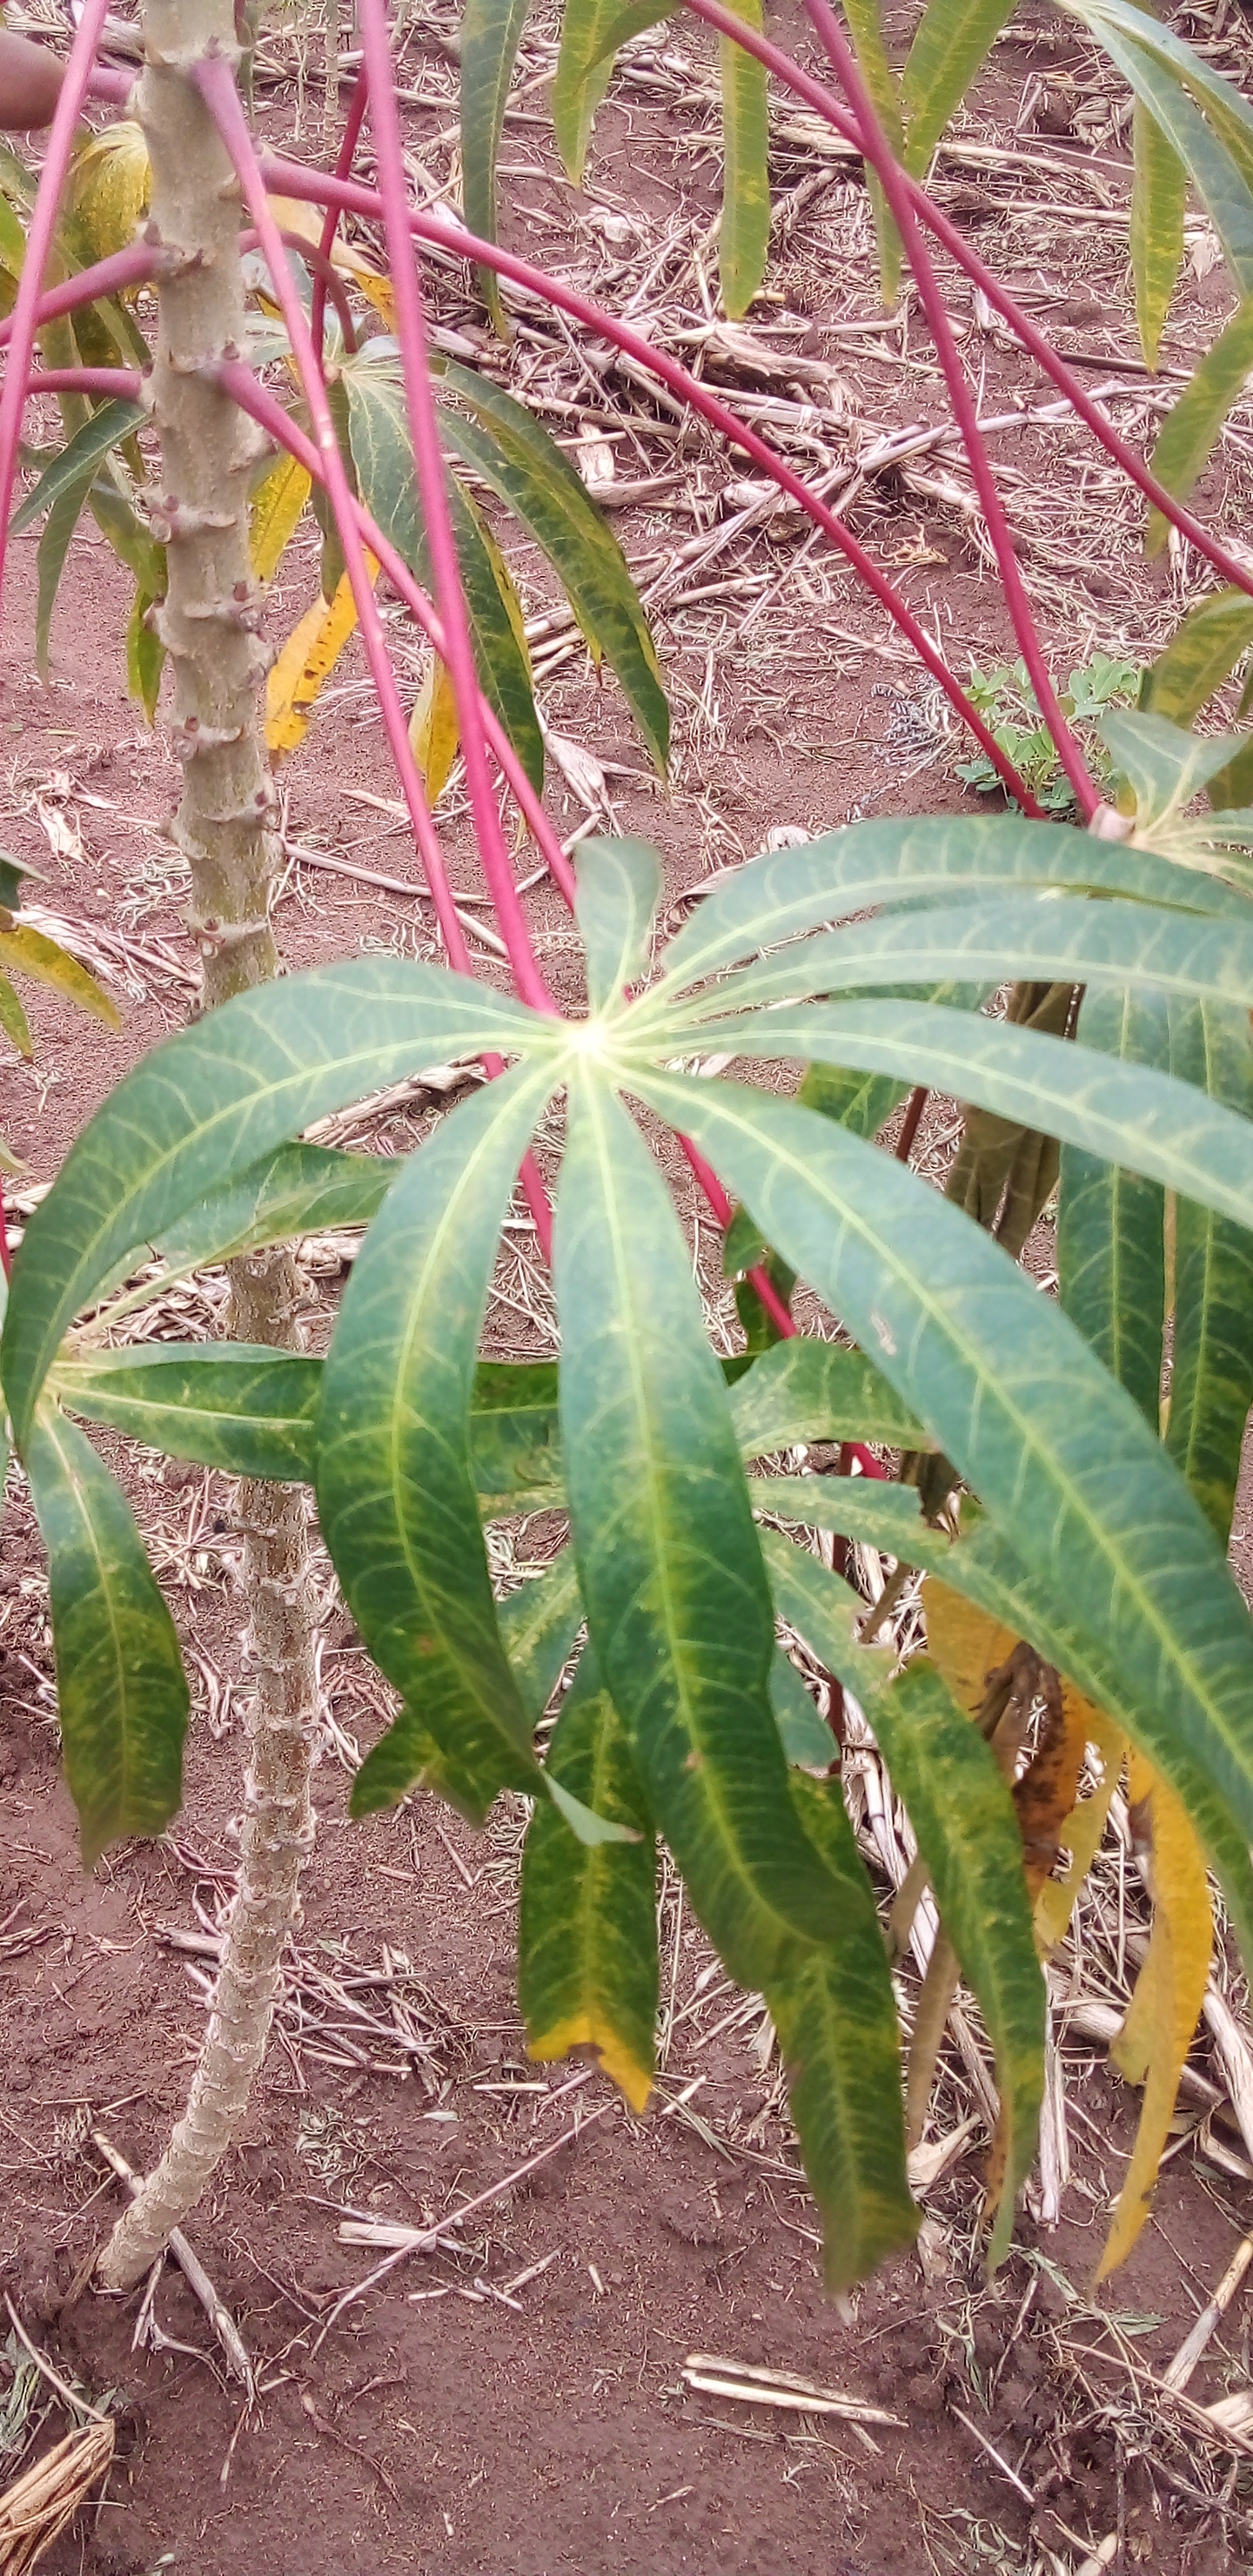
Label: cassava brown streak disease (cbsd)